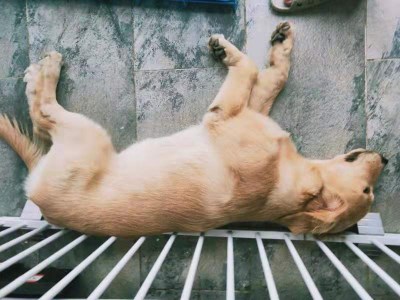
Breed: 5355-n000126-golden_retriever